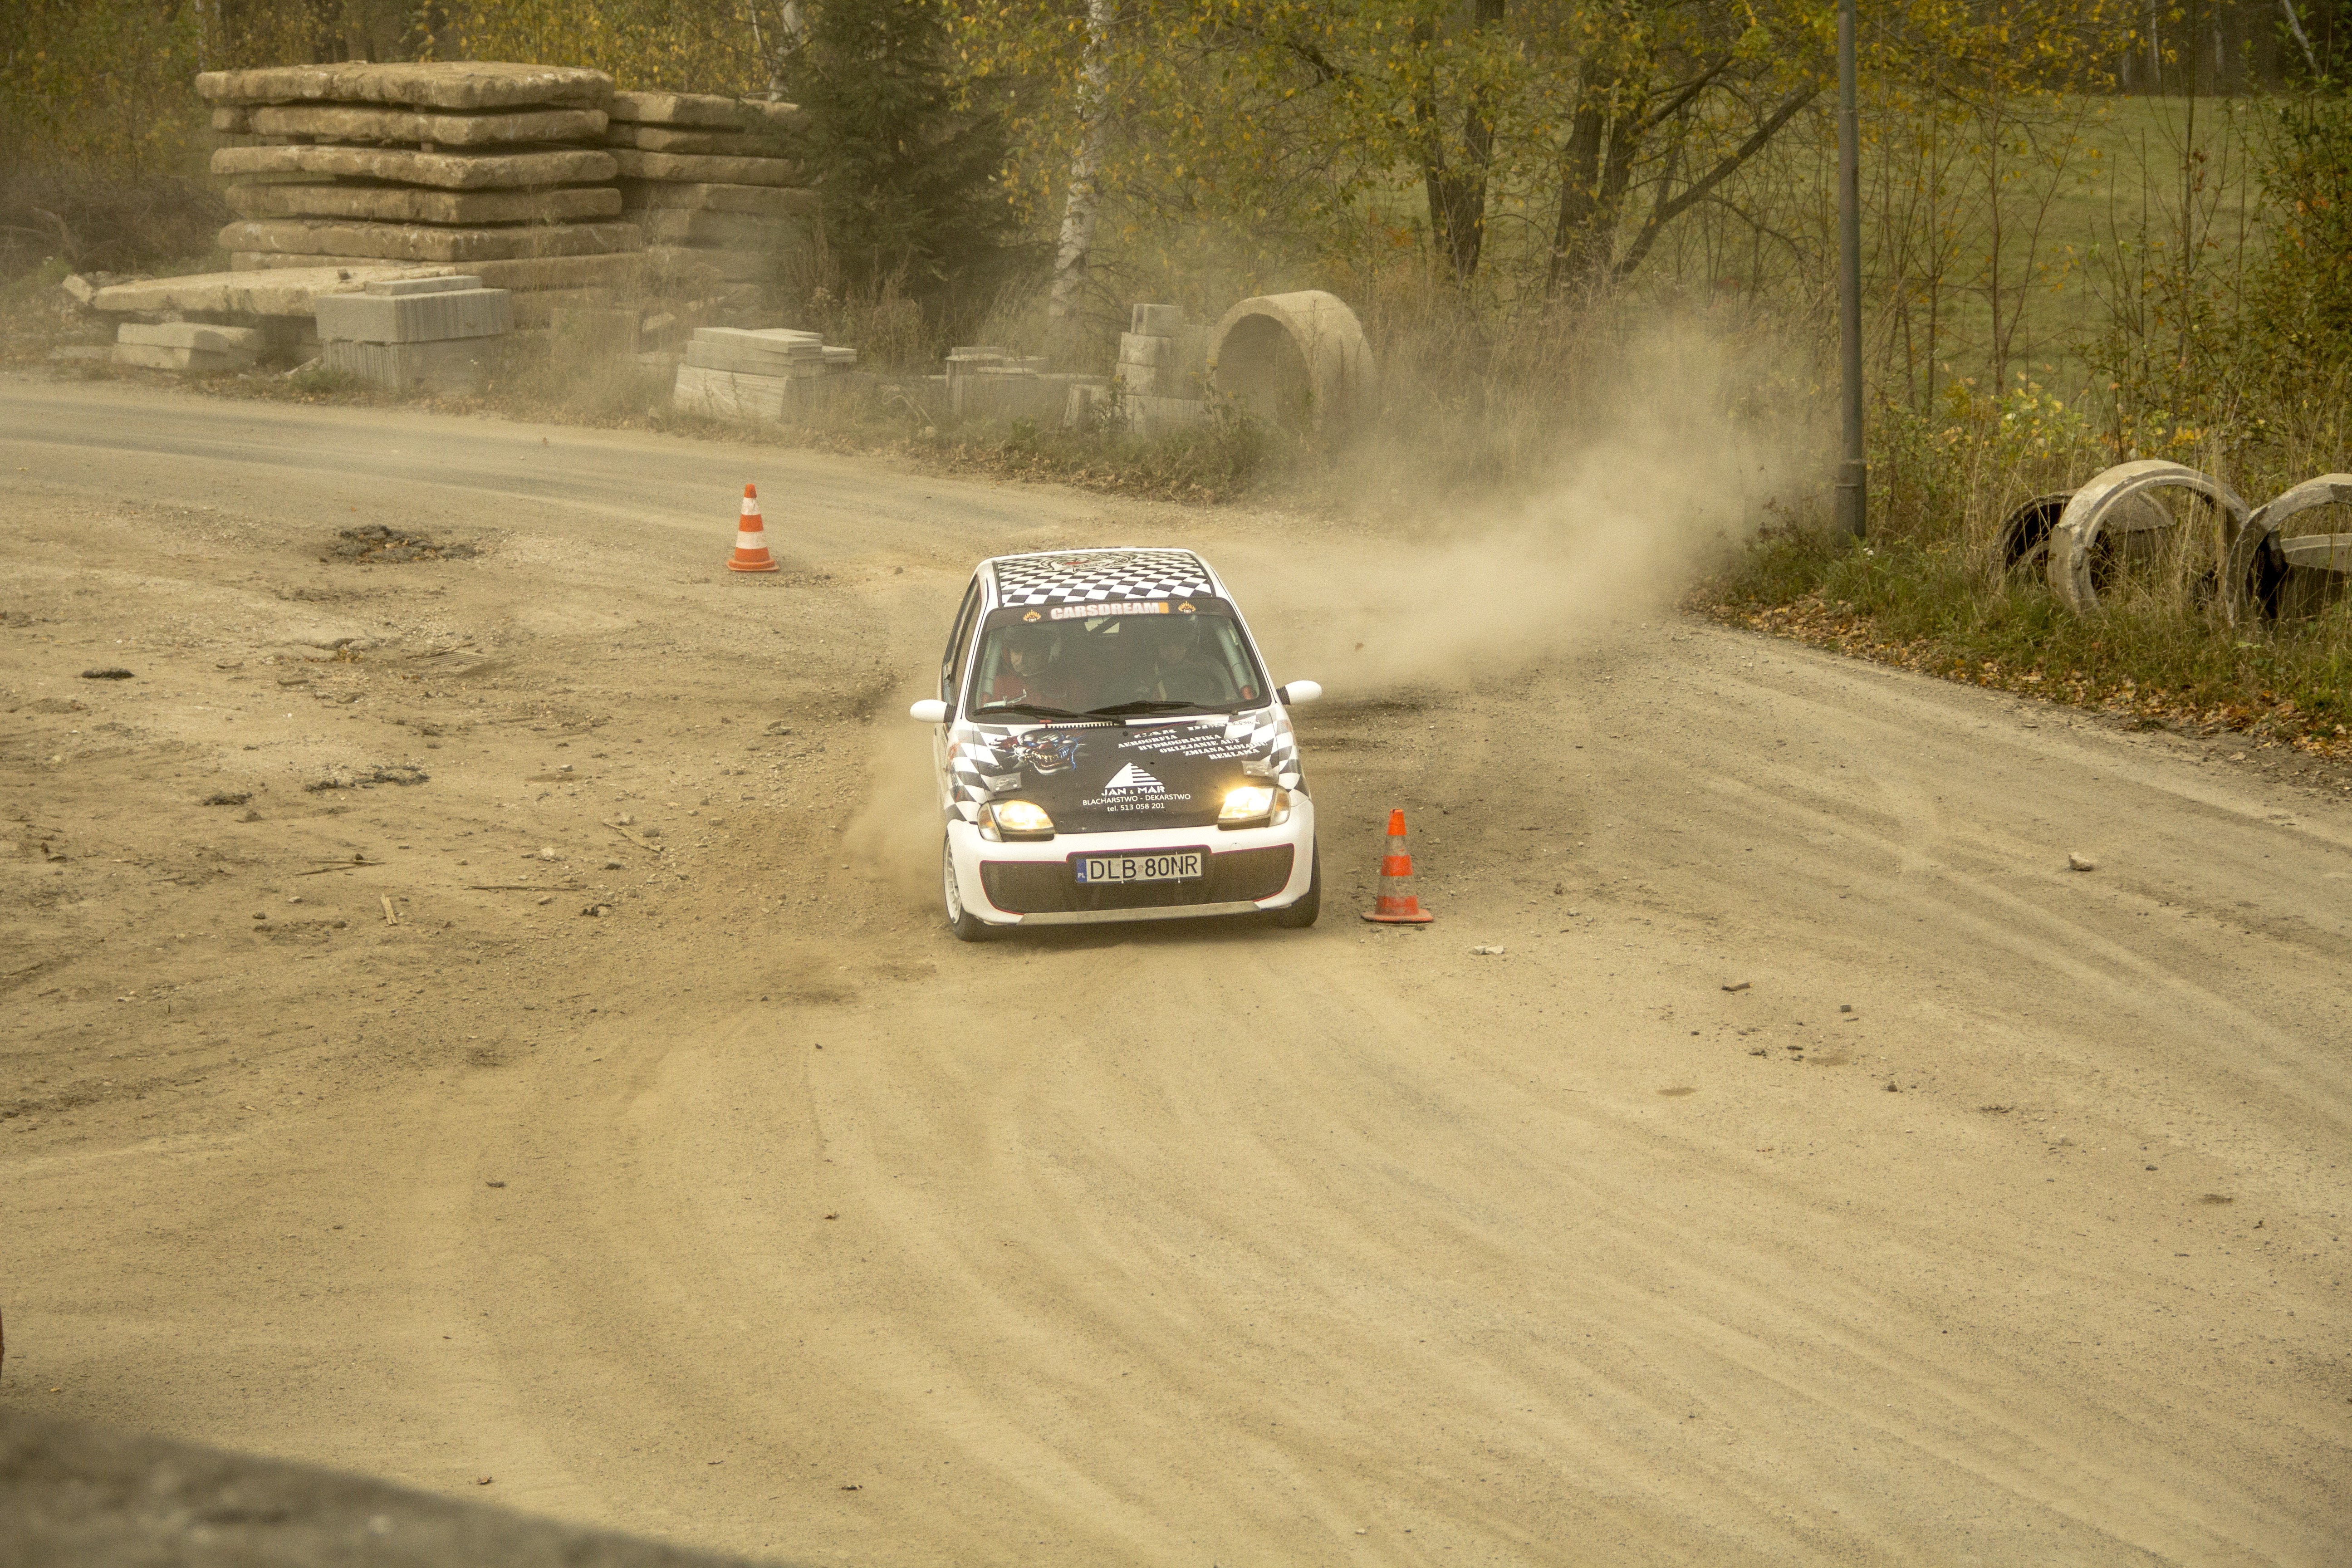
sport, car, vehicle, soil, dust, auto, speed, race, sports, racing, rally, motorsport, screenshot, the vehicle, auto racing, off roading, dirt track racing, rallying, world rally championship